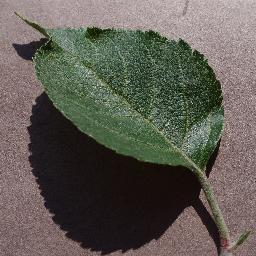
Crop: apple
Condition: healthy